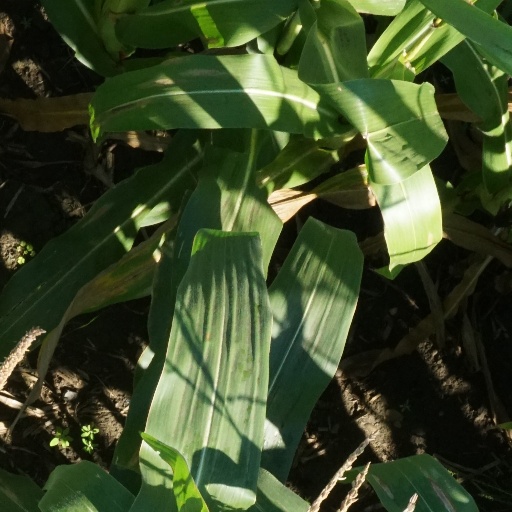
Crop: maize; corn